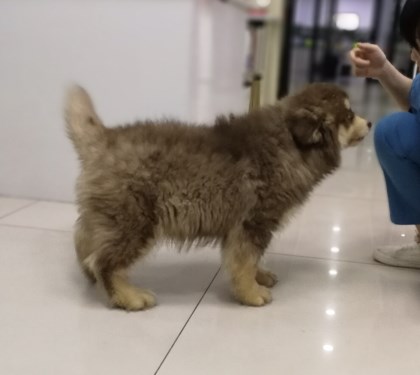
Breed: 1324-n000004-malamute